Pascual Orozco

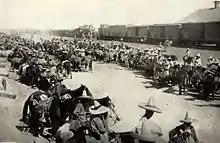
Mexican troops in Chihuahua during Orozco's Rebellion

On 3 March 1912 Orozco decreed a formal revolt against Madero's government. Orozco's forces, known as the Orozquistas and Colorados ("Red Flaggers"), defeated the Federal Army under General José González Salas. Seeing the potential danger that Orozco posed to his regime, Madero sent General Victoriano Huerta out of retirement to stop Orozco's rebellion. Huerta's troops defeated the "orozquistas" in Conejos, Rellano and Bachimba finally seizing Ciudad Juárez.